Prevention of HIV/AIDS

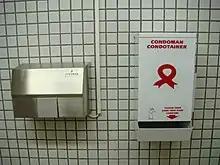
AIDS Prevention - Condom dispensers in toilets

The consistent, correct use of condoms is one proven method for preventing the spread of HIV during sexual intercourse. In high income countries, Prevention of Mother to Child Transmission Programs (PMTC) including HIV testing of pregnant women, antiretroviral treatment, counselling about infant feeding, and safe obstetric practices (avoiding invasive procedures) have reduced mother-to-child transmission to less than 1%.